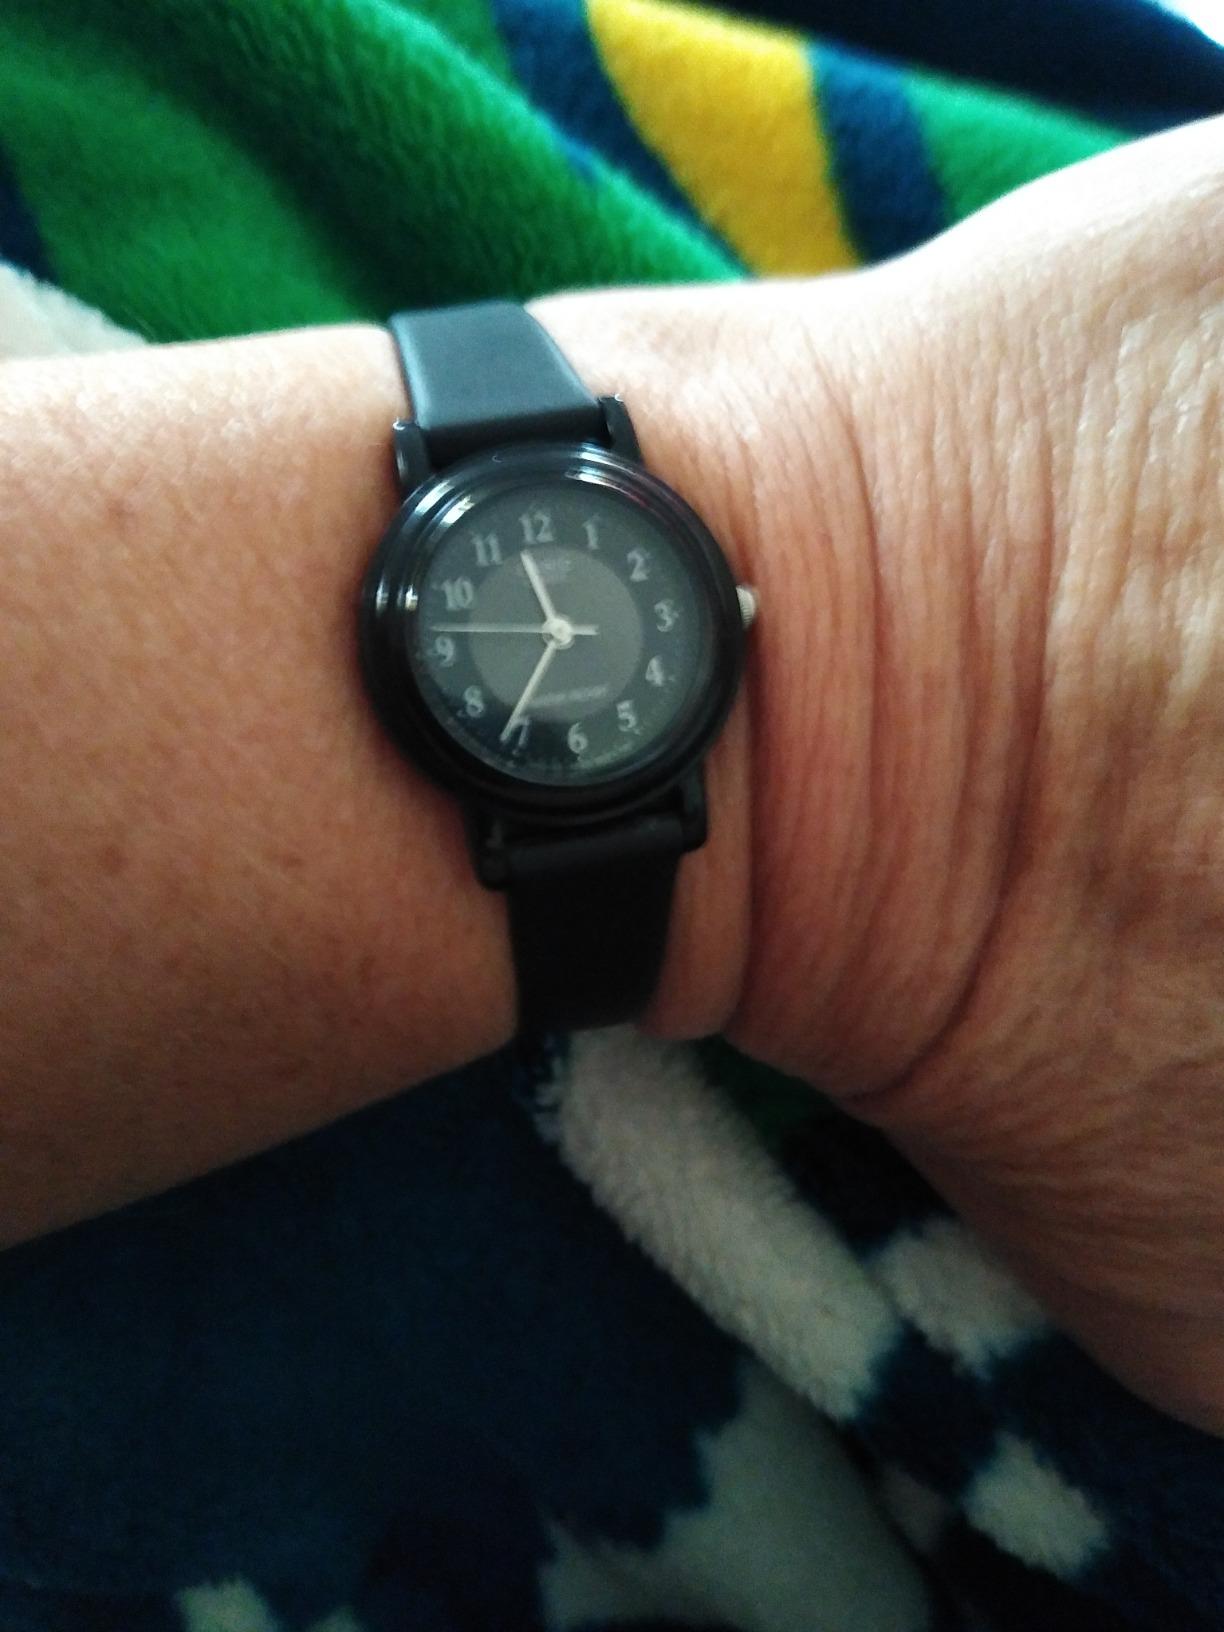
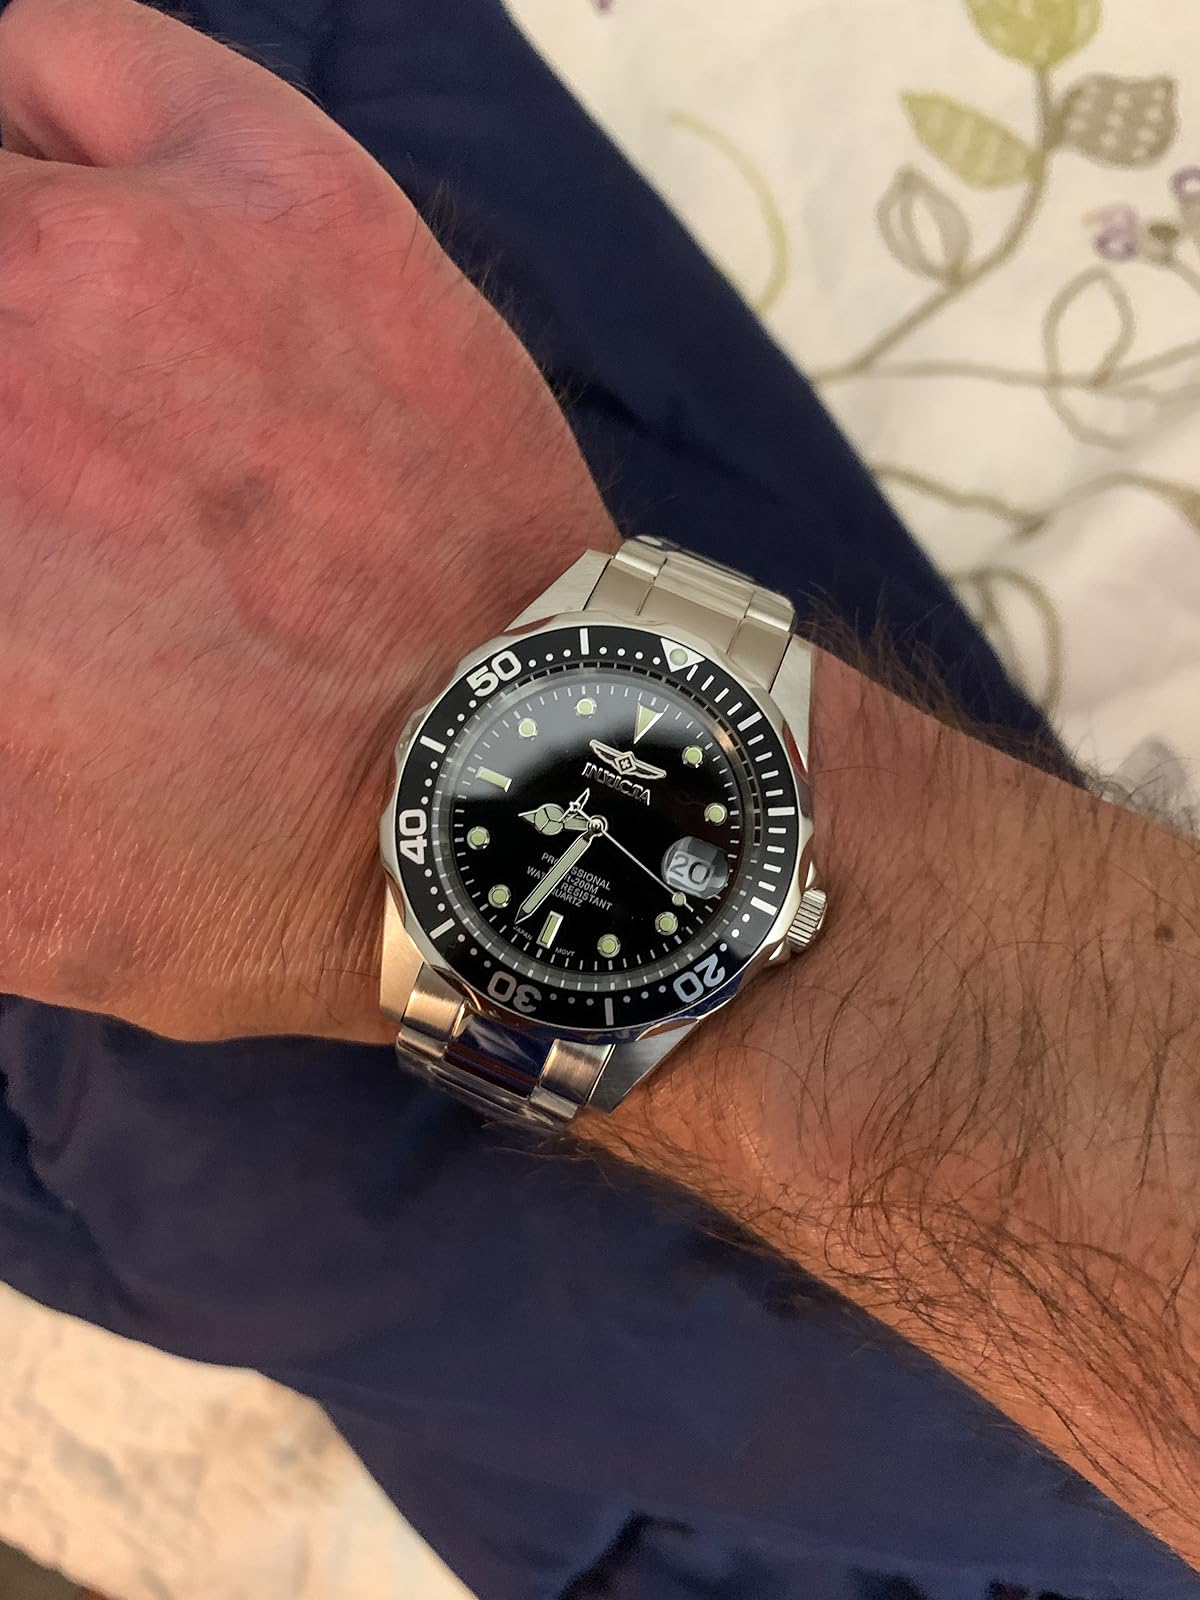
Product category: accessories_watch
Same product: no